Andy Nägelein

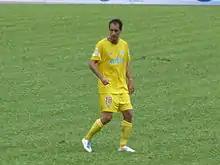
Nägelein in 2012

Andreas Hannes Ling Fung Nägelein (born 5 October 1981), commonly known as Andy Nägelein, is a former professional footballer. Nägelein began his career in Germany and he left to Cyprus and China in short term. His usual position was defensive midfielder, but he could also be utilized as a centre-back or a full back. Born in Hong Kong and raised in Germany, he made nine appearances for the Hong Kong national team.